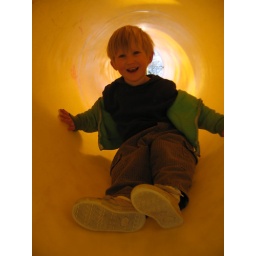
yellow shoes in a yellow tube